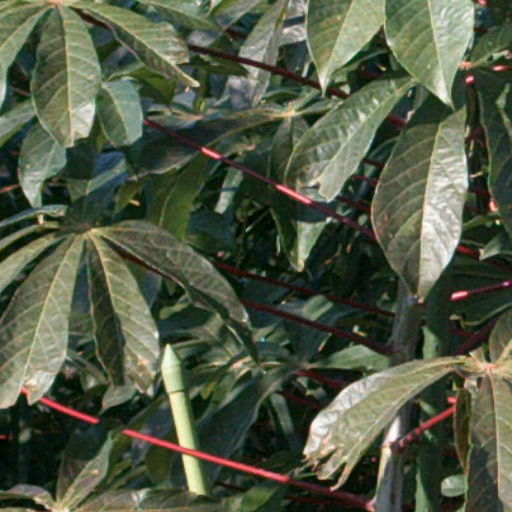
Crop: cassava